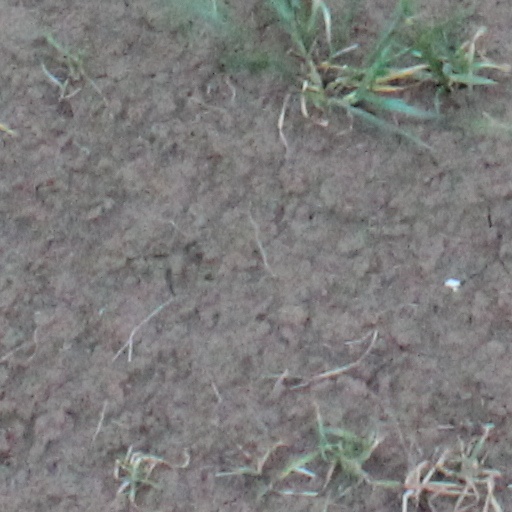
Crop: wheat